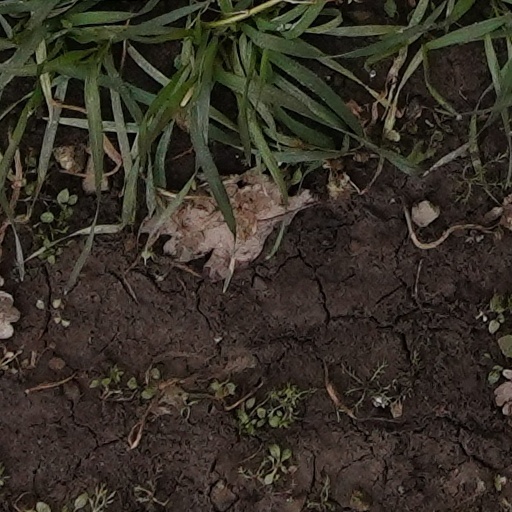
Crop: wheat